Dusun people

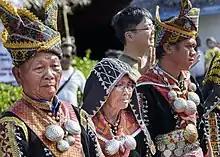
Dusun Tindal of Kota Belud

Dusun is the collective name of an indigenous ethnic group to the Malaysian state of Sabah of North Borneo. Collectively, they form the largest ethnic group in Sabah. The Dusun people have been internationally recognised as indigenous to Borneo since 2004 as per the United Nations Educational, Scientific and Cultural Organization (UNESCO).